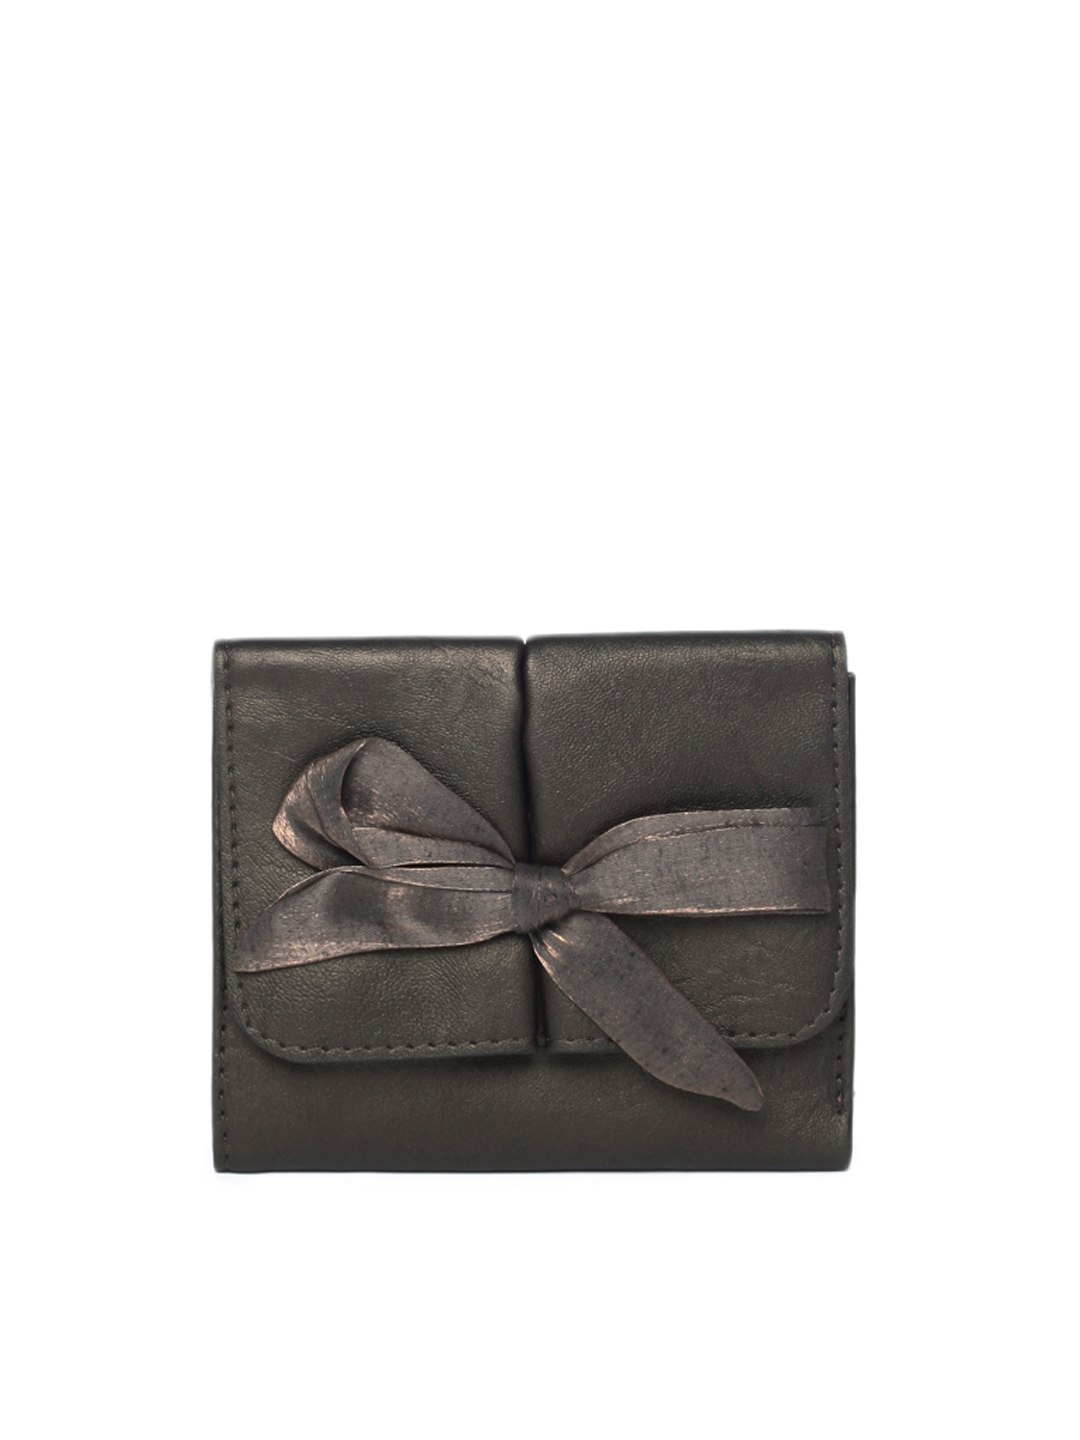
Baggit Women Brown Wallet
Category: Accessories / Wallets / Wallets
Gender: Women
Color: Brown
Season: Winter 2015
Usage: Casual